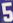
Number: 5